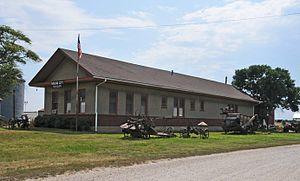
Mound City est une ville du comté de Holt dans le Missouri, aux États-Unis. Elle est incorporée en 1957. La ville est implantée au centre du comté, au nord d'Oregon.